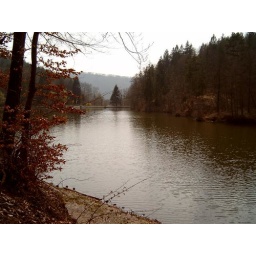
Just a small lake nearby with a lot of fish in it ;)